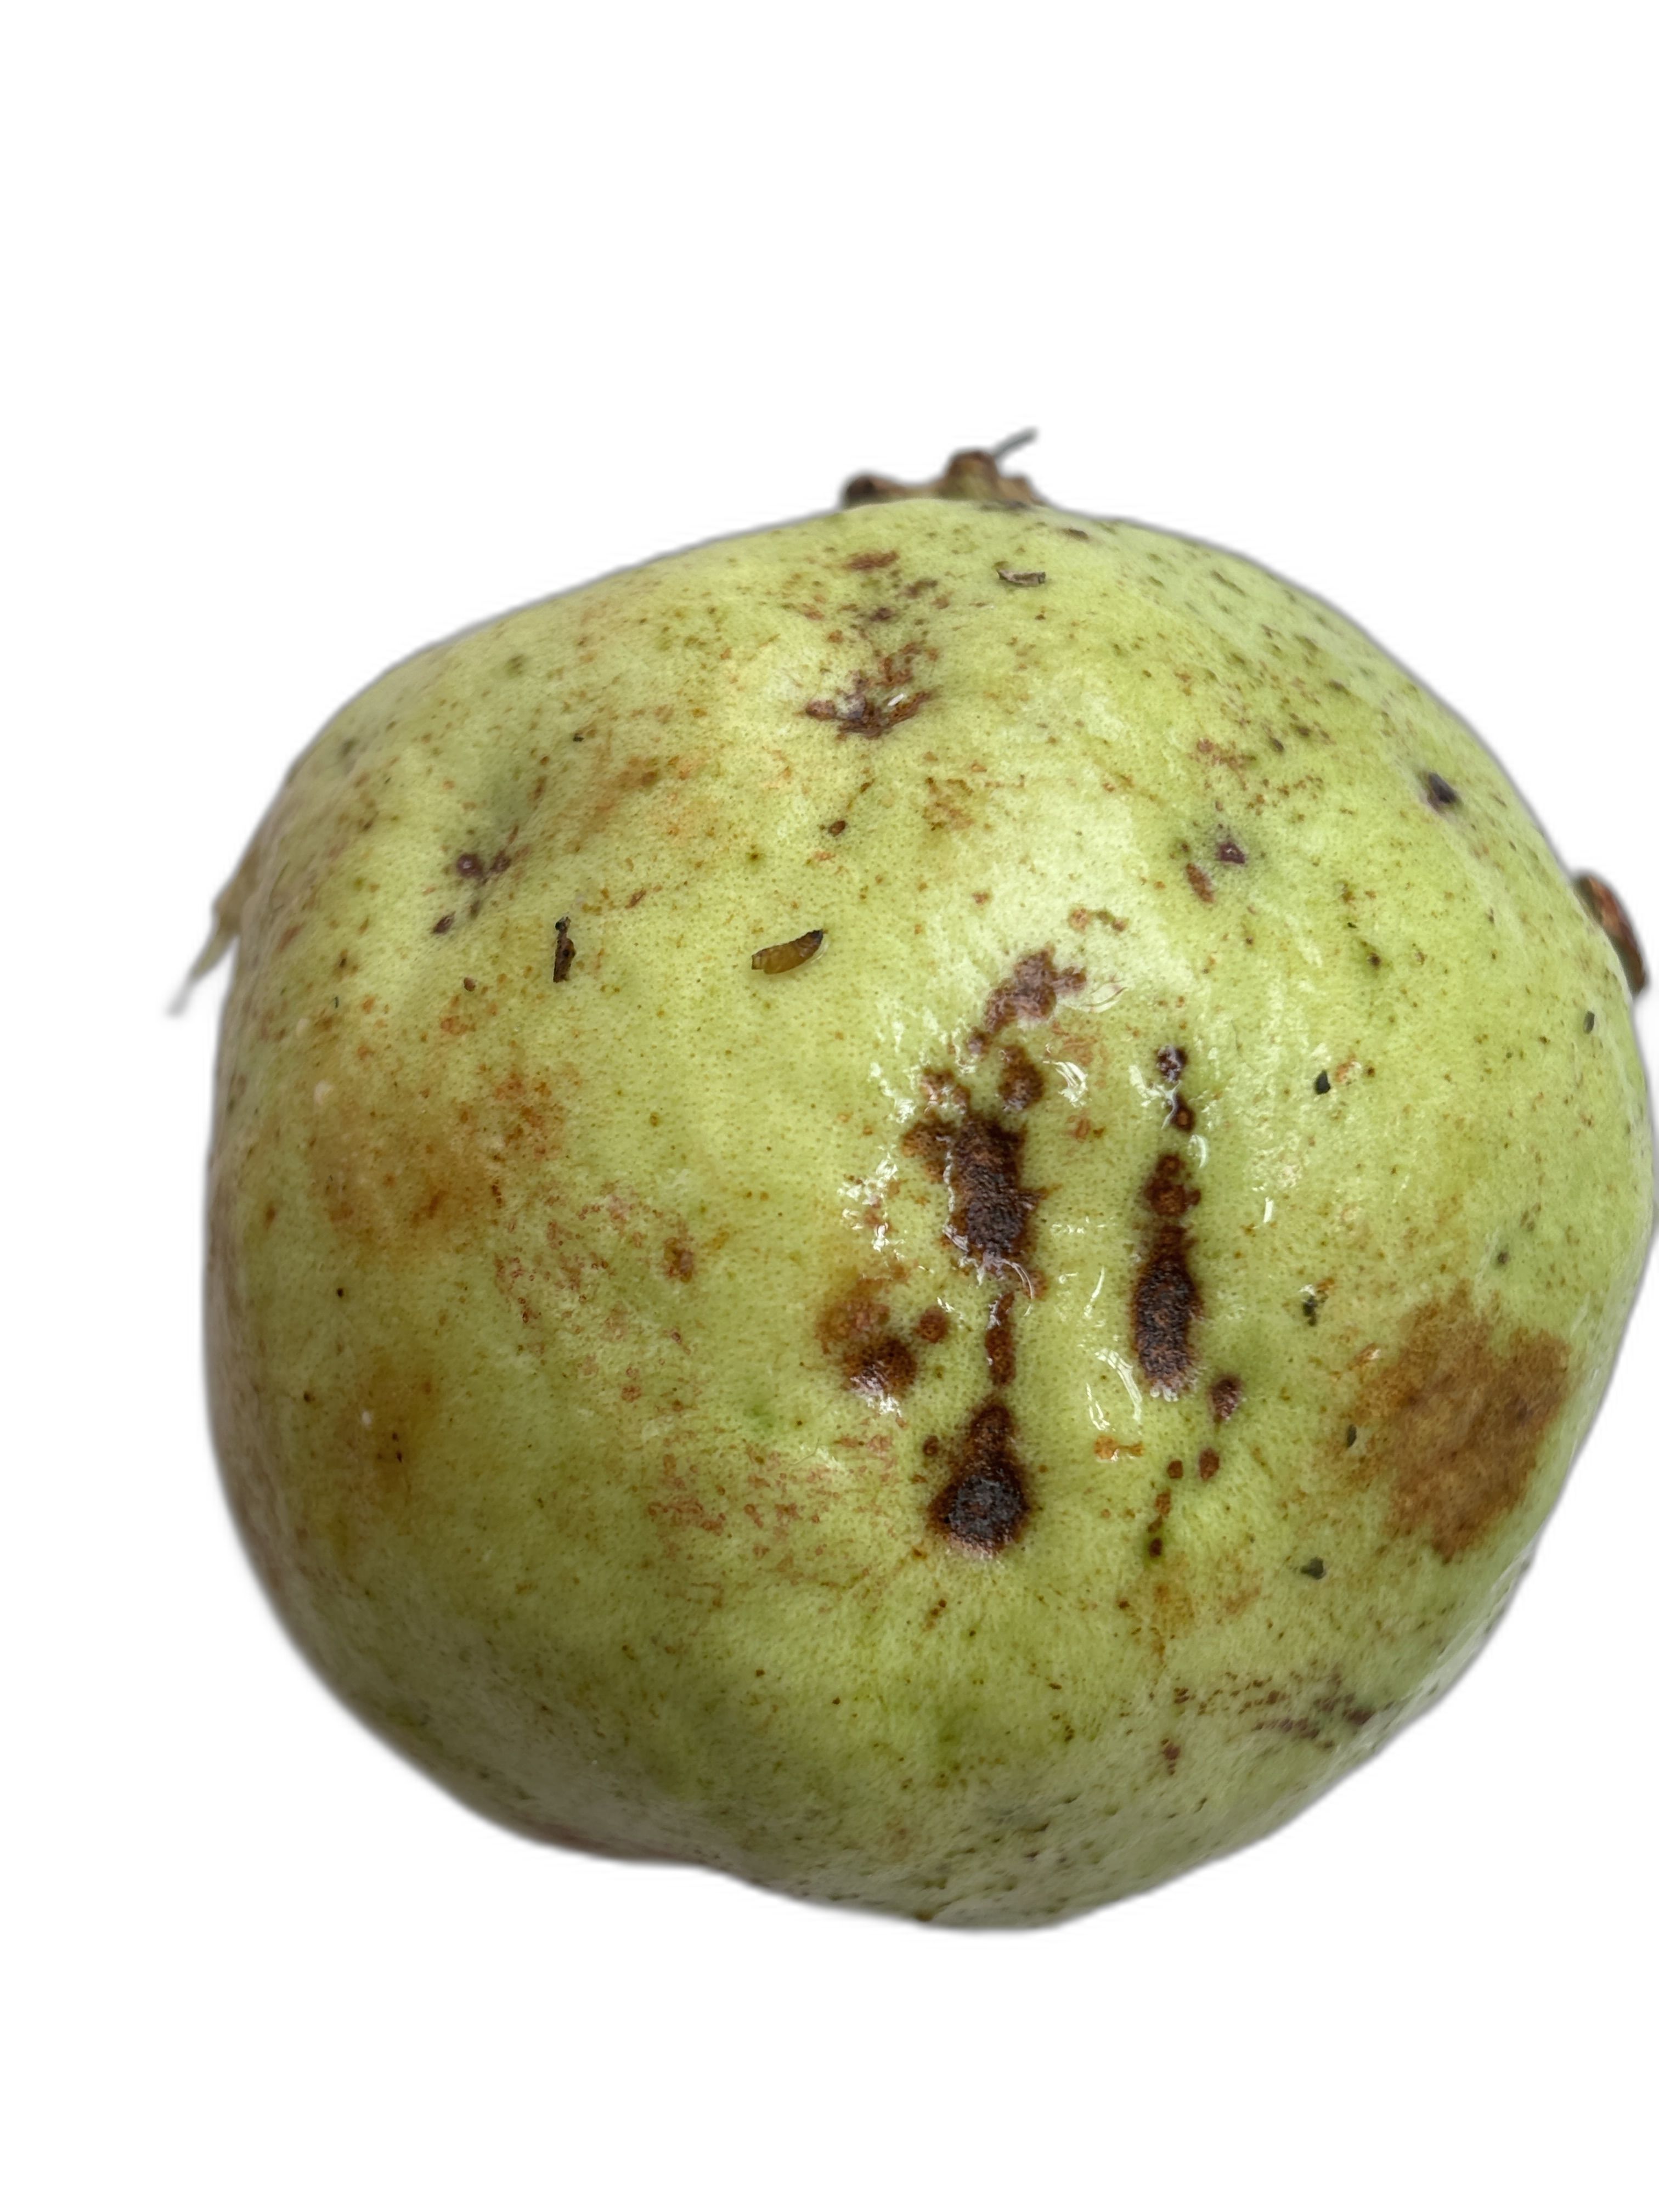
Plant part: fruit
Disease: Anthracnose